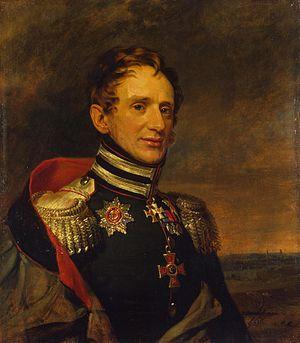
Le comte Johann Joachim Georg von Sievers, né le 16 août 1778 au château de Wenden en Livonie et mort le 18 juin 1827 à Saint-Pétersbourg, est un aristocrate allemand de la Baltique qui fut général de l'armée impériale russe. C'est le frère du général Carl Gustav von Sievers.